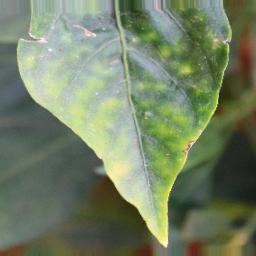
Label: nutritional